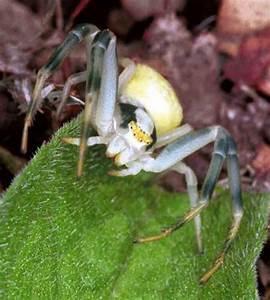
spider